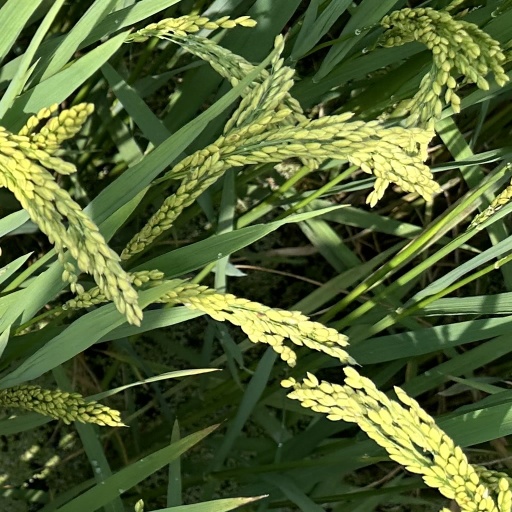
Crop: rice